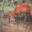
Label: deer